Essen-Überruhr station

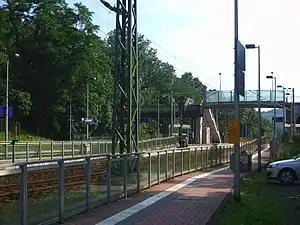

Essen-Überruhr station is located in the district of Überruhr in the city of Essen in the German state of North Rhine-Westphalia. It is on the Wuppertal-Vohwinkel–Essen-Überruhr line and is classified by Deutsche Bahn as a category 6 station.